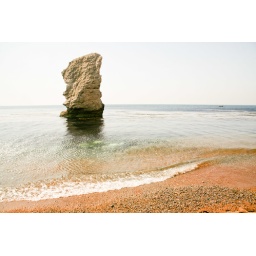
The Sea Stack standing down the beach from Durdle Door. Jurassic Coast, in Dorset, UK